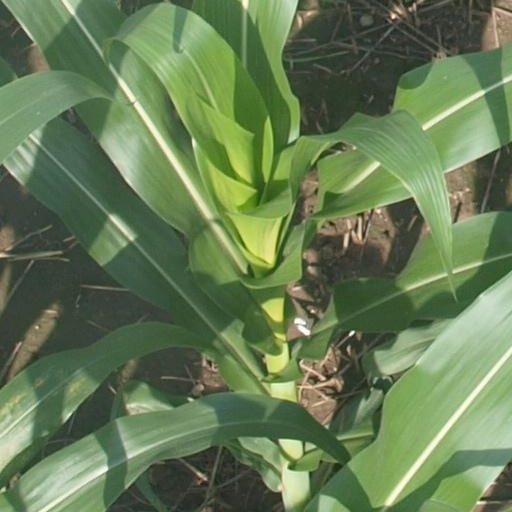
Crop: maize; corn